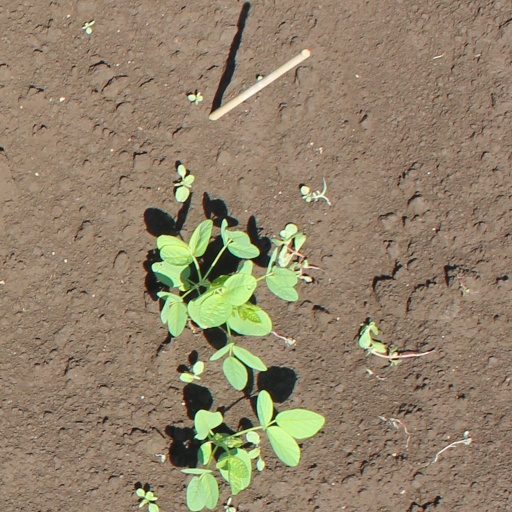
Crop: soybean